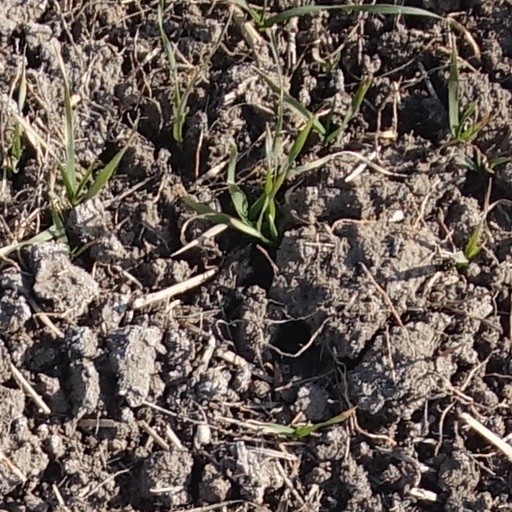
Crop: wheat